2010 Columbus Crew season

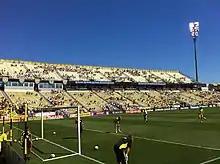
The Columbus Crew hosted U.S. Open Cup matches at Crew Stadium.

Prior to 2010, the Columbus Crew had been to the U.S. Open Cup final twice in 1998 and 2002 and only won the cup once in 2002. On June 29, 2010, the Crew began the competition in the third round hosting the Rochester Rhinos of the D2 Pro League at Columbus Crew Stadium in Columbus, Ohio. The Crew's Andy Iro scored first in the 30th minute by heading in a corner kick from teammate Eddie Gavin. Later, in the second half, Rochester evened the score at one when substitute Darren Spicer scored from 17 yards out. The Rhinos' Alfonso Motagalvan was sent off in the 84th minute for a dangerous tackle on Emilio Rentería forcing Rochester to play the final minutes of the game with just ten men on the field. The score remained level until the 4th minute of stoppage time when Steven Lenhart scored on a "half volley" giving Columbus the victory.